Sebright chicken

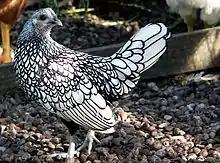
A Silver Sebright hen

Charles Darwin read Sir John's 1809 pamphlet, and was impressed with a passage that elaborated on how "the weak and the unhealthy do not live to propagate their infirmities". These writings, along with Darwin's correspondence via their mutual friend William Yarrell, aided Darwin in the of natural selection. Darwin's seminal work "On the Origin of Species", first published in 1859, cited Sir John's experiments in pigeon breeding, and recalled "That most skilful breeder, Sir John Sebright, used to say, with respect to pigeons, that 'he would produce any given feather in three years, but it would take him six years to obtain head and beak.'" Darwin also cited Sir John extensively regarding the Sebright bantam, as well as pigeon and dog breeding, in his 1868 work "Variation of Plants and Animals Under Domestication", his 1871 "The Descent of Man, and Selection in Relation to Sex", and his book on "Natural Selection" (which was not published in his lifetime).